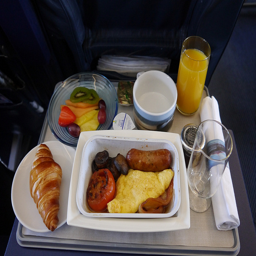
a tray of food with eggs sausage and a glass of orange juice
A plate of food and drink that includes meat, fruit and juice.
A full course meal sits on a carrying tray.
A tray of various items of food and a cup of orange juice.
Various platters of breakfast meats, breads, and fruit.